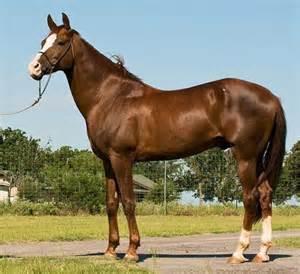
horse